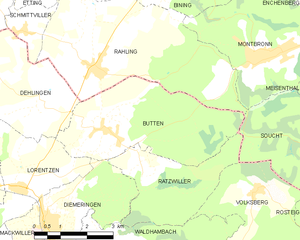
Carte des communes françaises